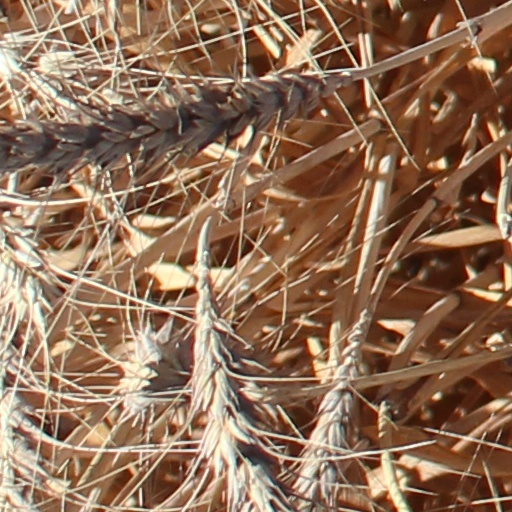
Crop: wheat